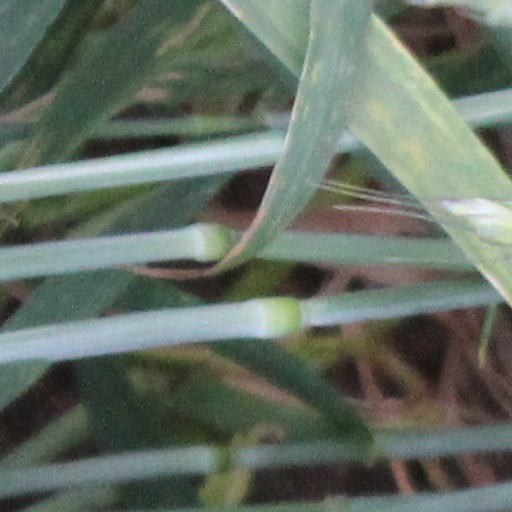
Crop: wheat